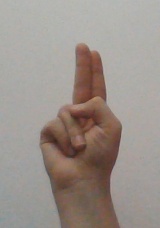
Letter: taa